Our Revolution

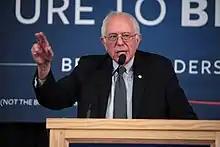
Bernie Sanders speaking at a campaign rally at Southern New Hampshire University in January 2016

The organization's staff include chairman Larry Cohen and president Nina Turner, both of whom are also national co-chairs of Bernie Sanders's presidential campaign. Erika Andiola, the Sanders campaign's Latino press secretary, has joined the organization's communications staff. Our Revolution's 501(c)(4) designation prevents Sanders from playing a role in the organization because he is an elected official.